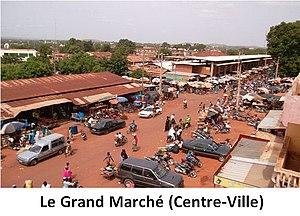
Le grand marche de Sikasso
Sikasso est la seconde ville du Mali et une commune près de la frontière burkinabé, à 375 km au sud-est de Bamako. Elle est la capitale de la troisième région administrative. La population est passée de 114 000 individus en 1998 à 135 000 en 2005.